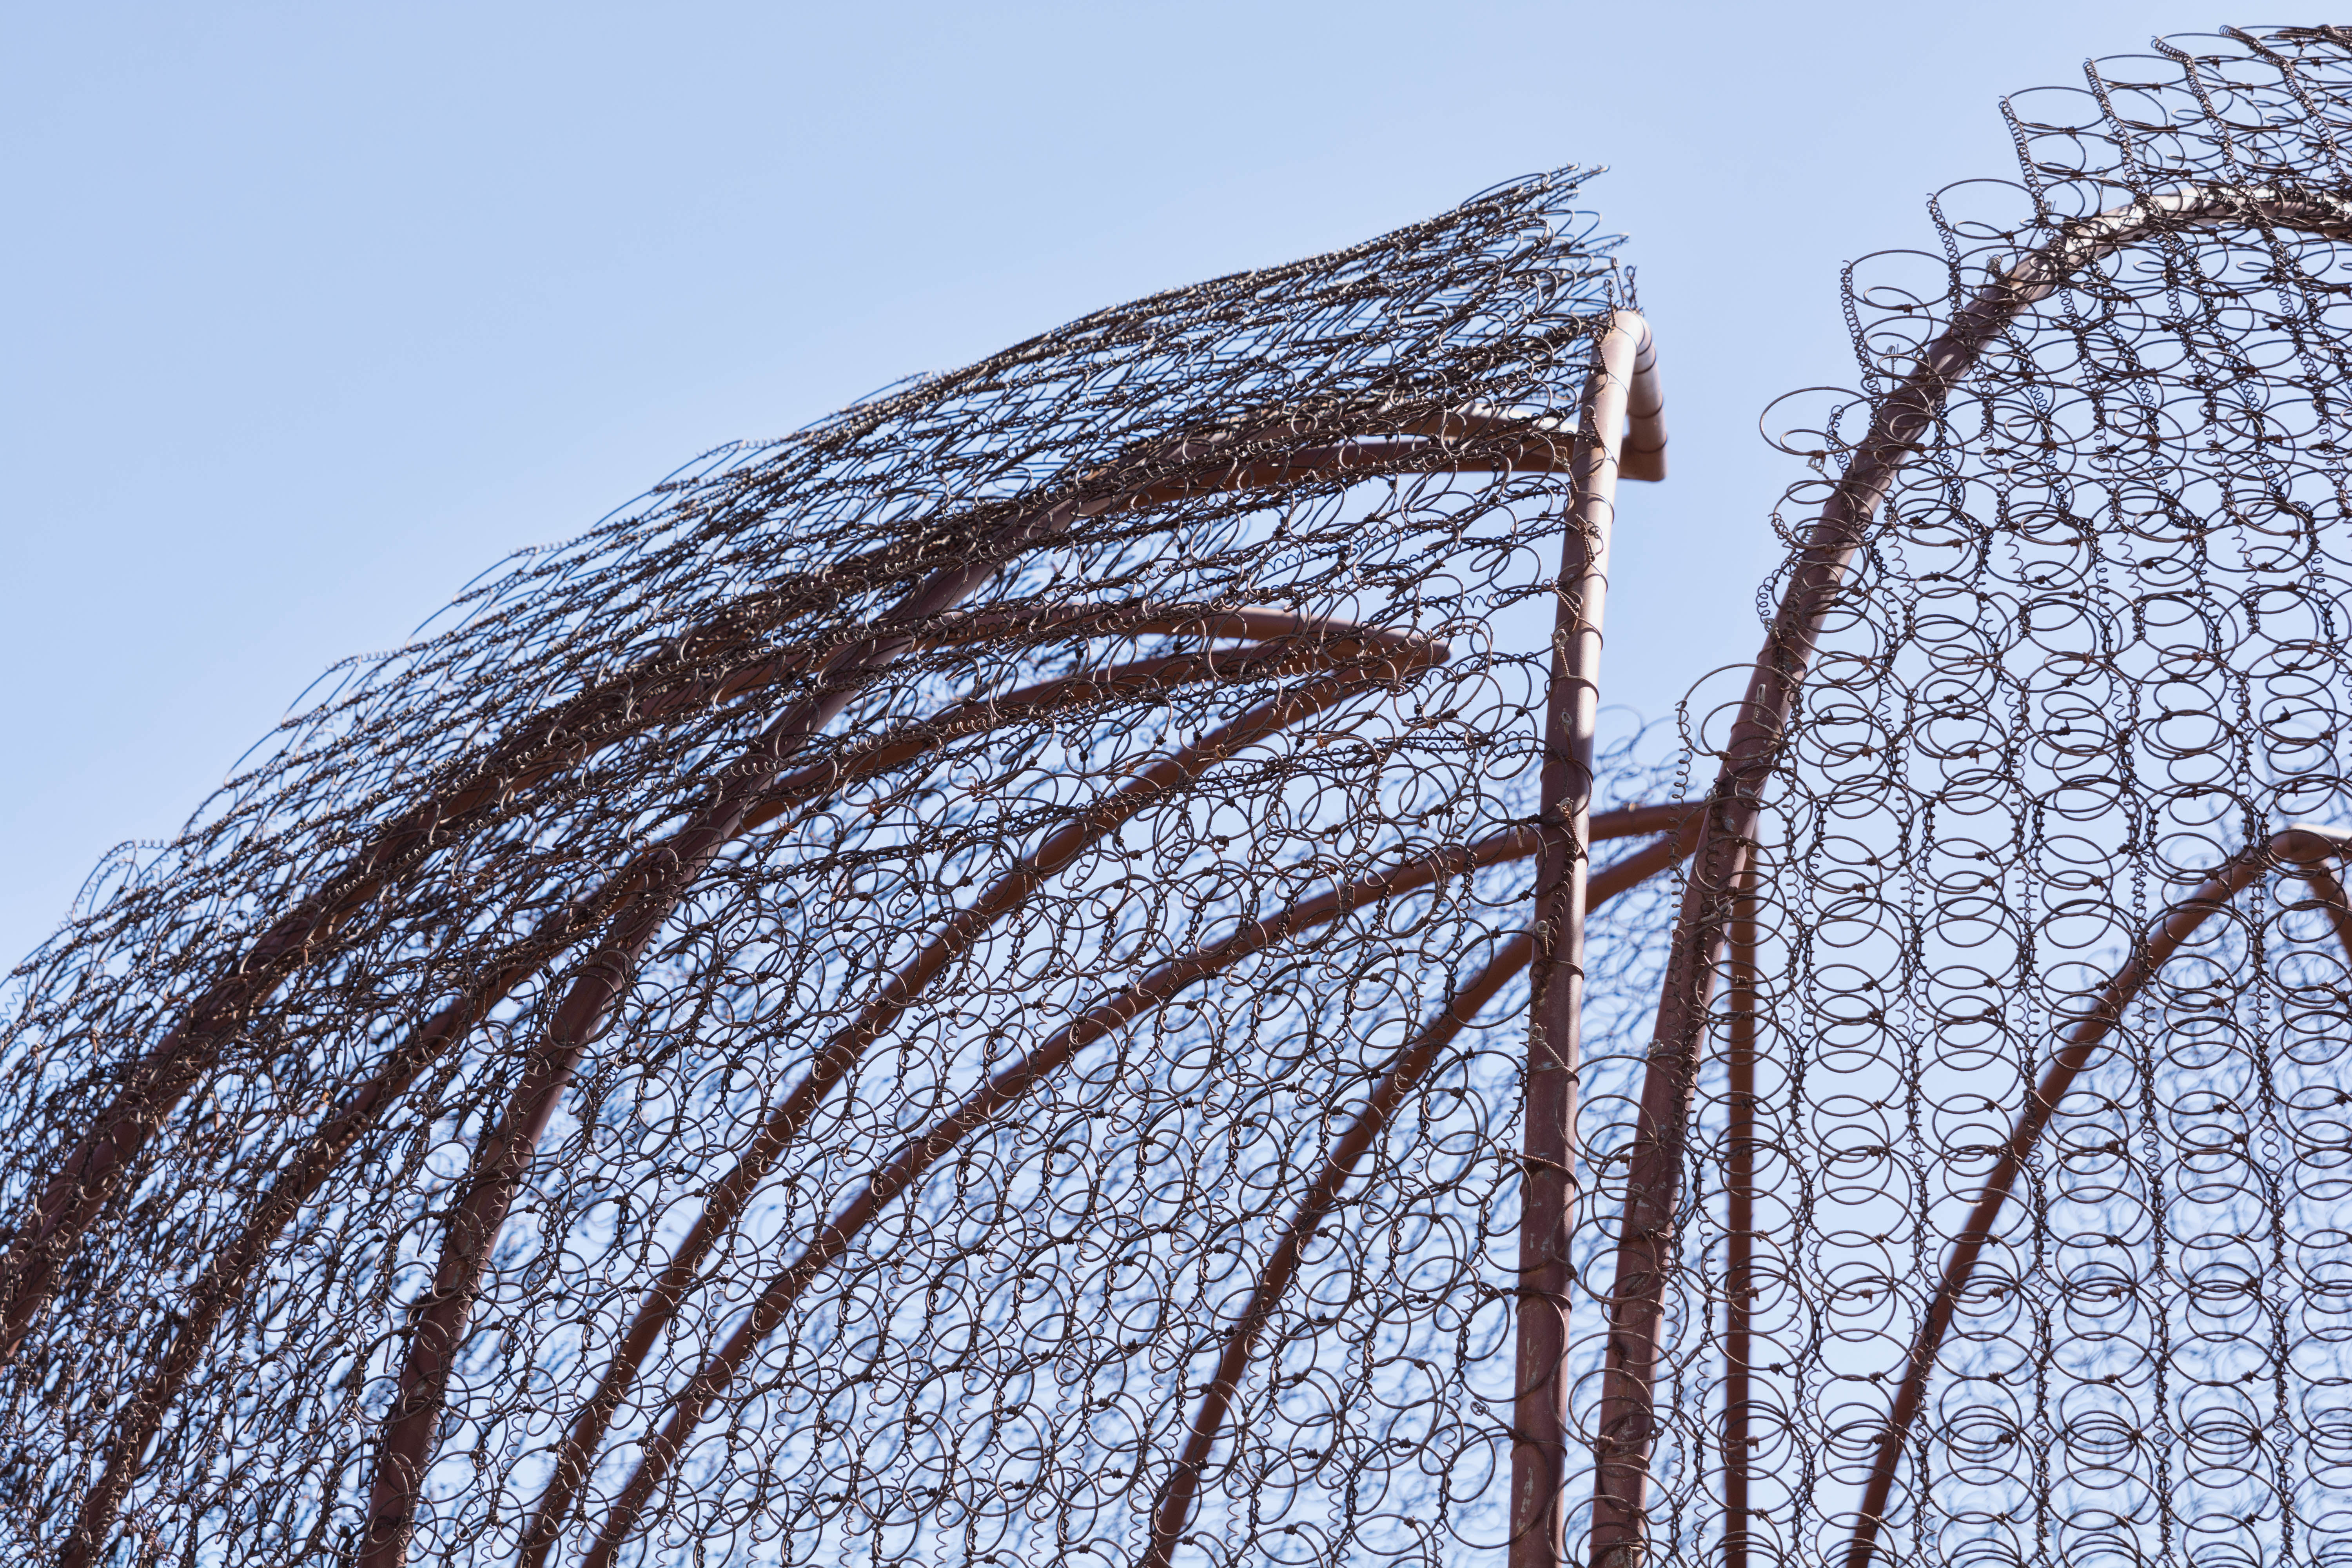
tree, branch, snow, winter, plant, frost, arch, tower, park, woody plant, outdoor structure